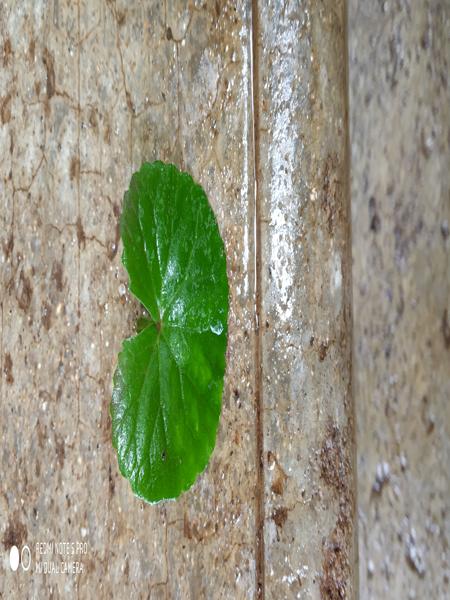
Plant: Bhrami